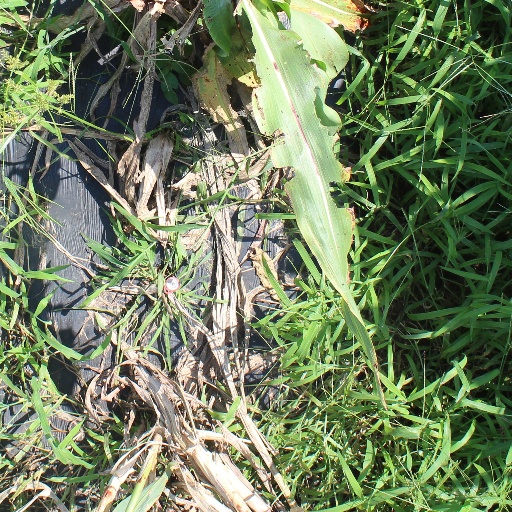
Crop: sorghum